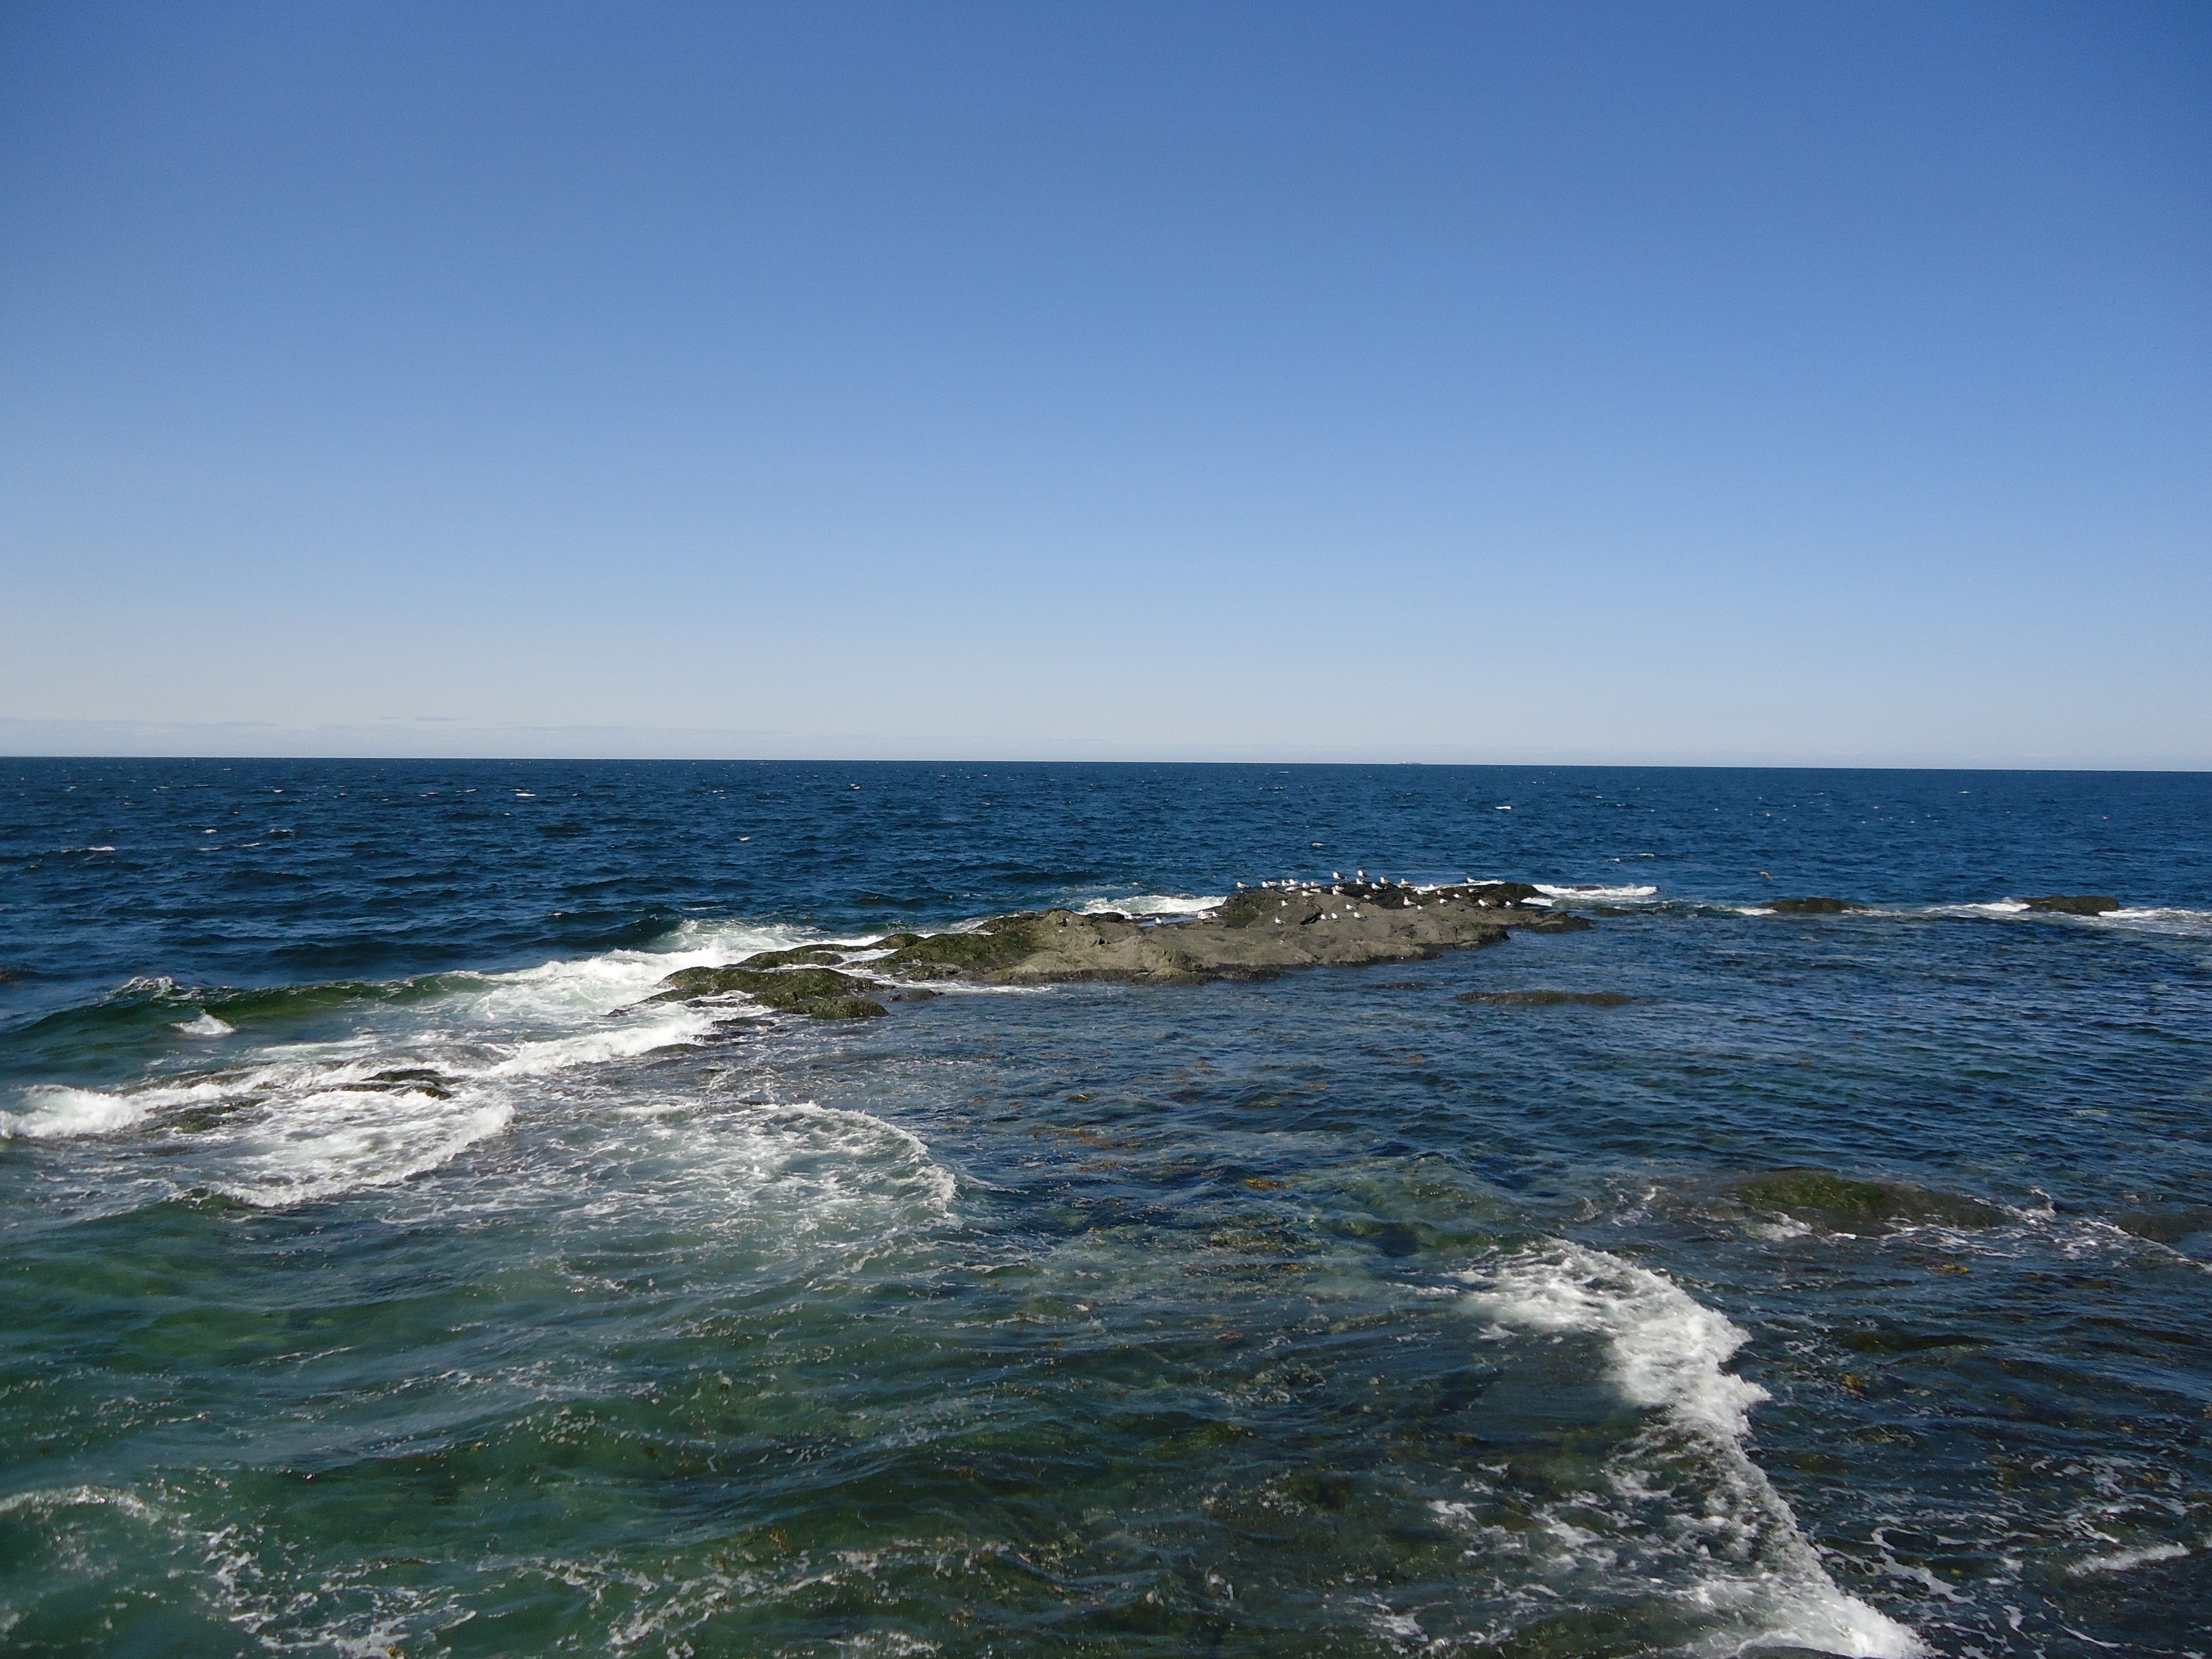
beach, sea, coast, water, ocean, horizon, shore, wave, cliff, terrain, body of water, roche, cape, gaspesie, wind wave